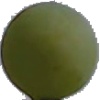
Label: Grape White 4